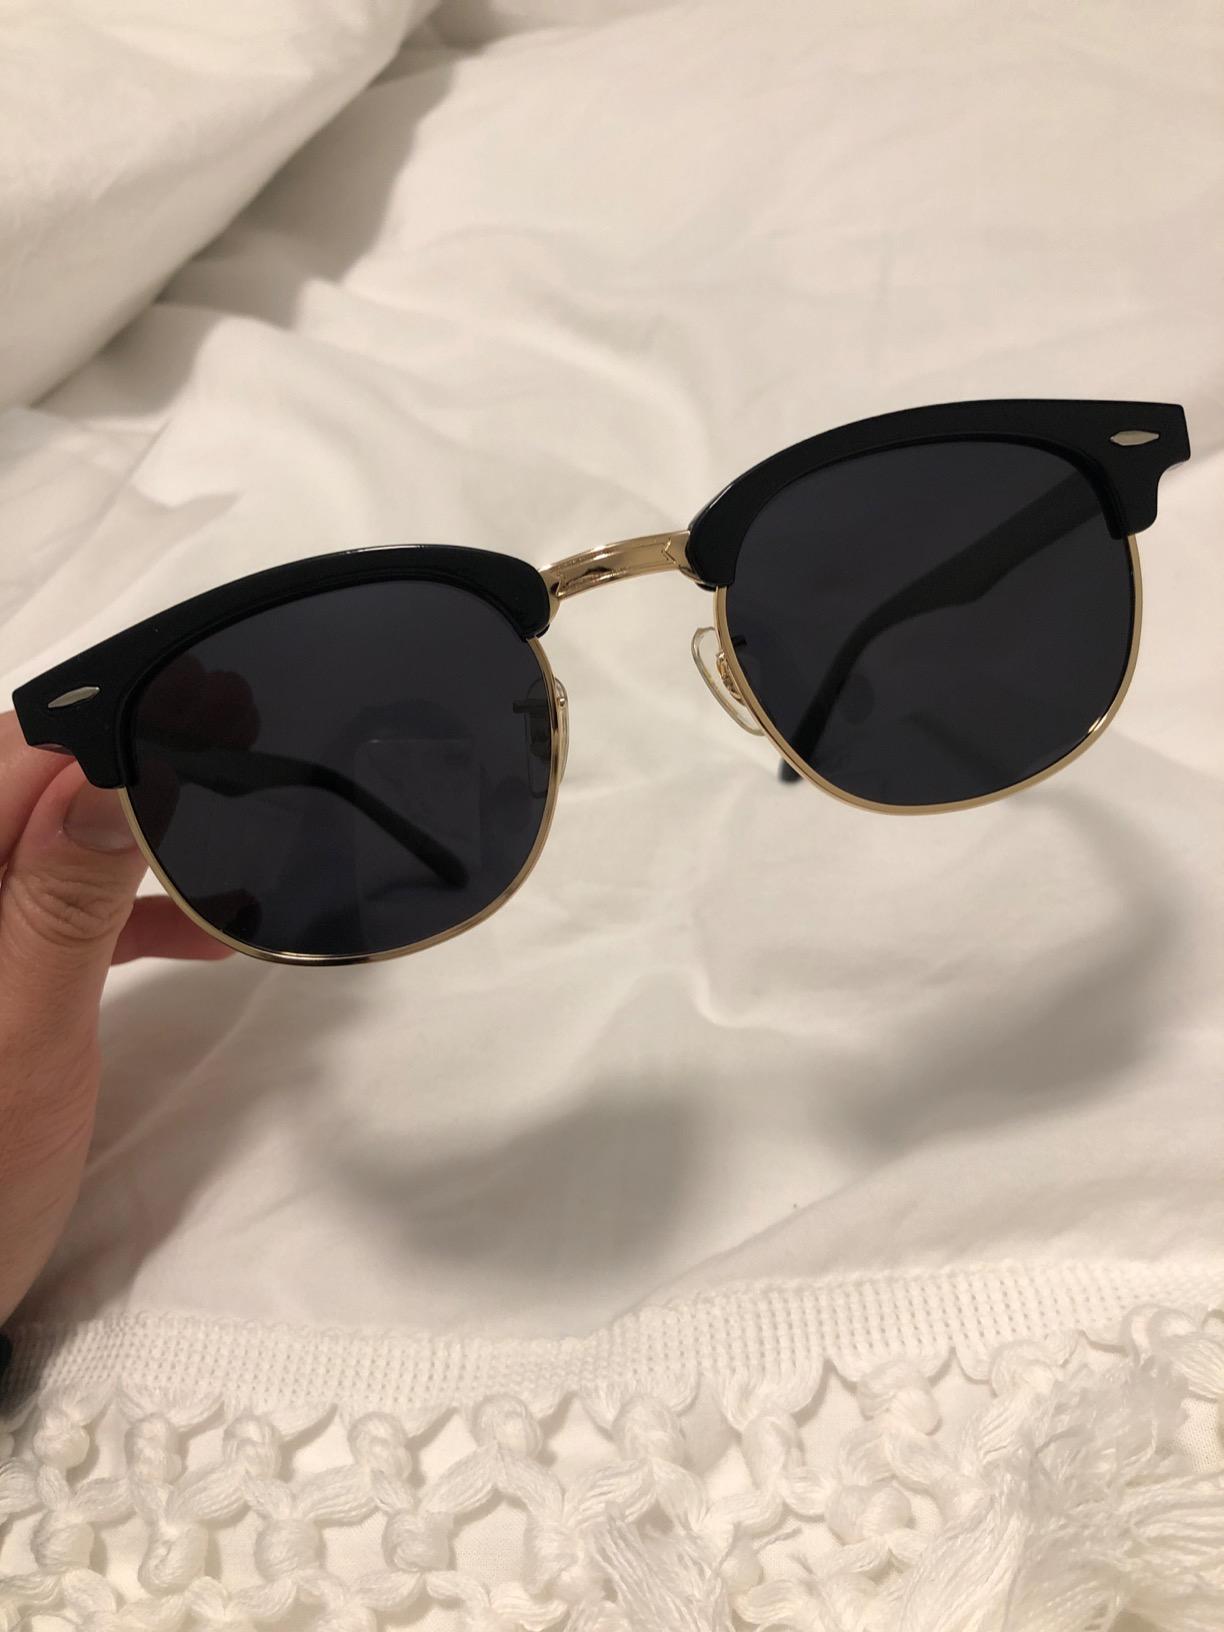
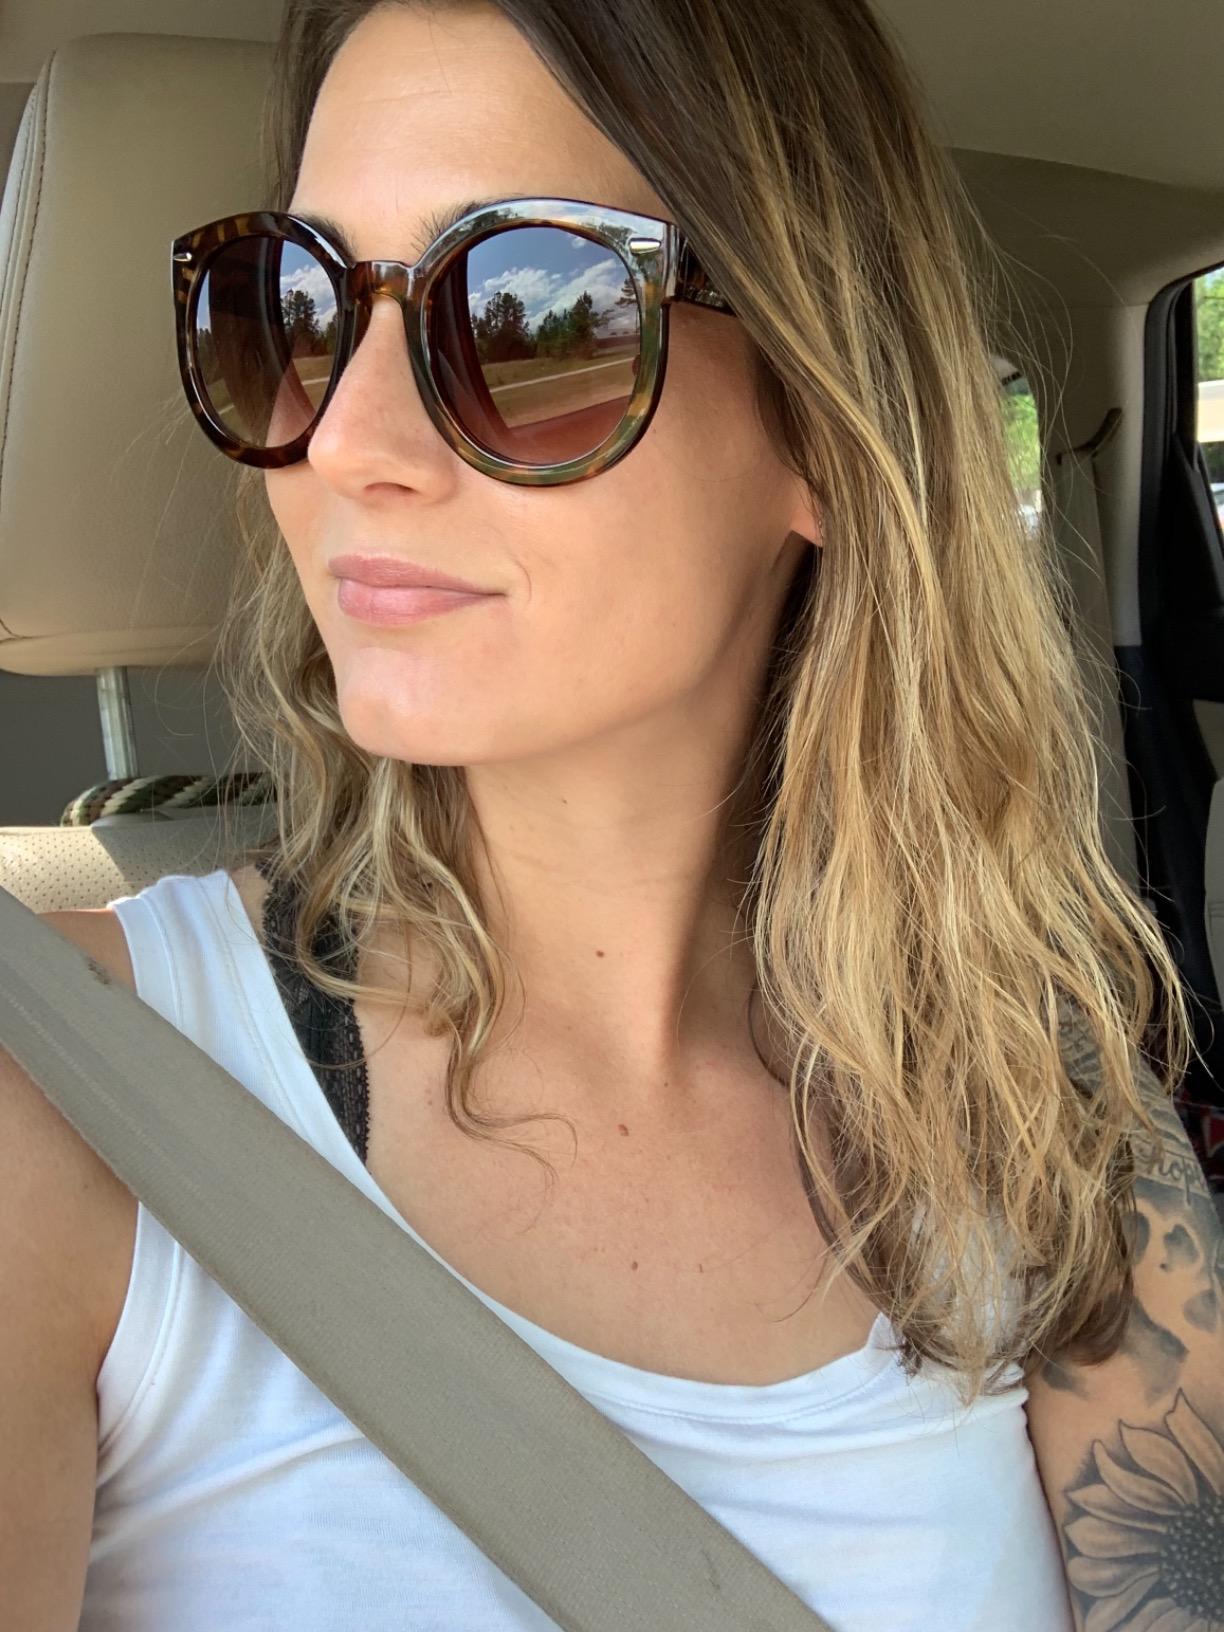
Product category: accessories_sunglasses
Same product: no